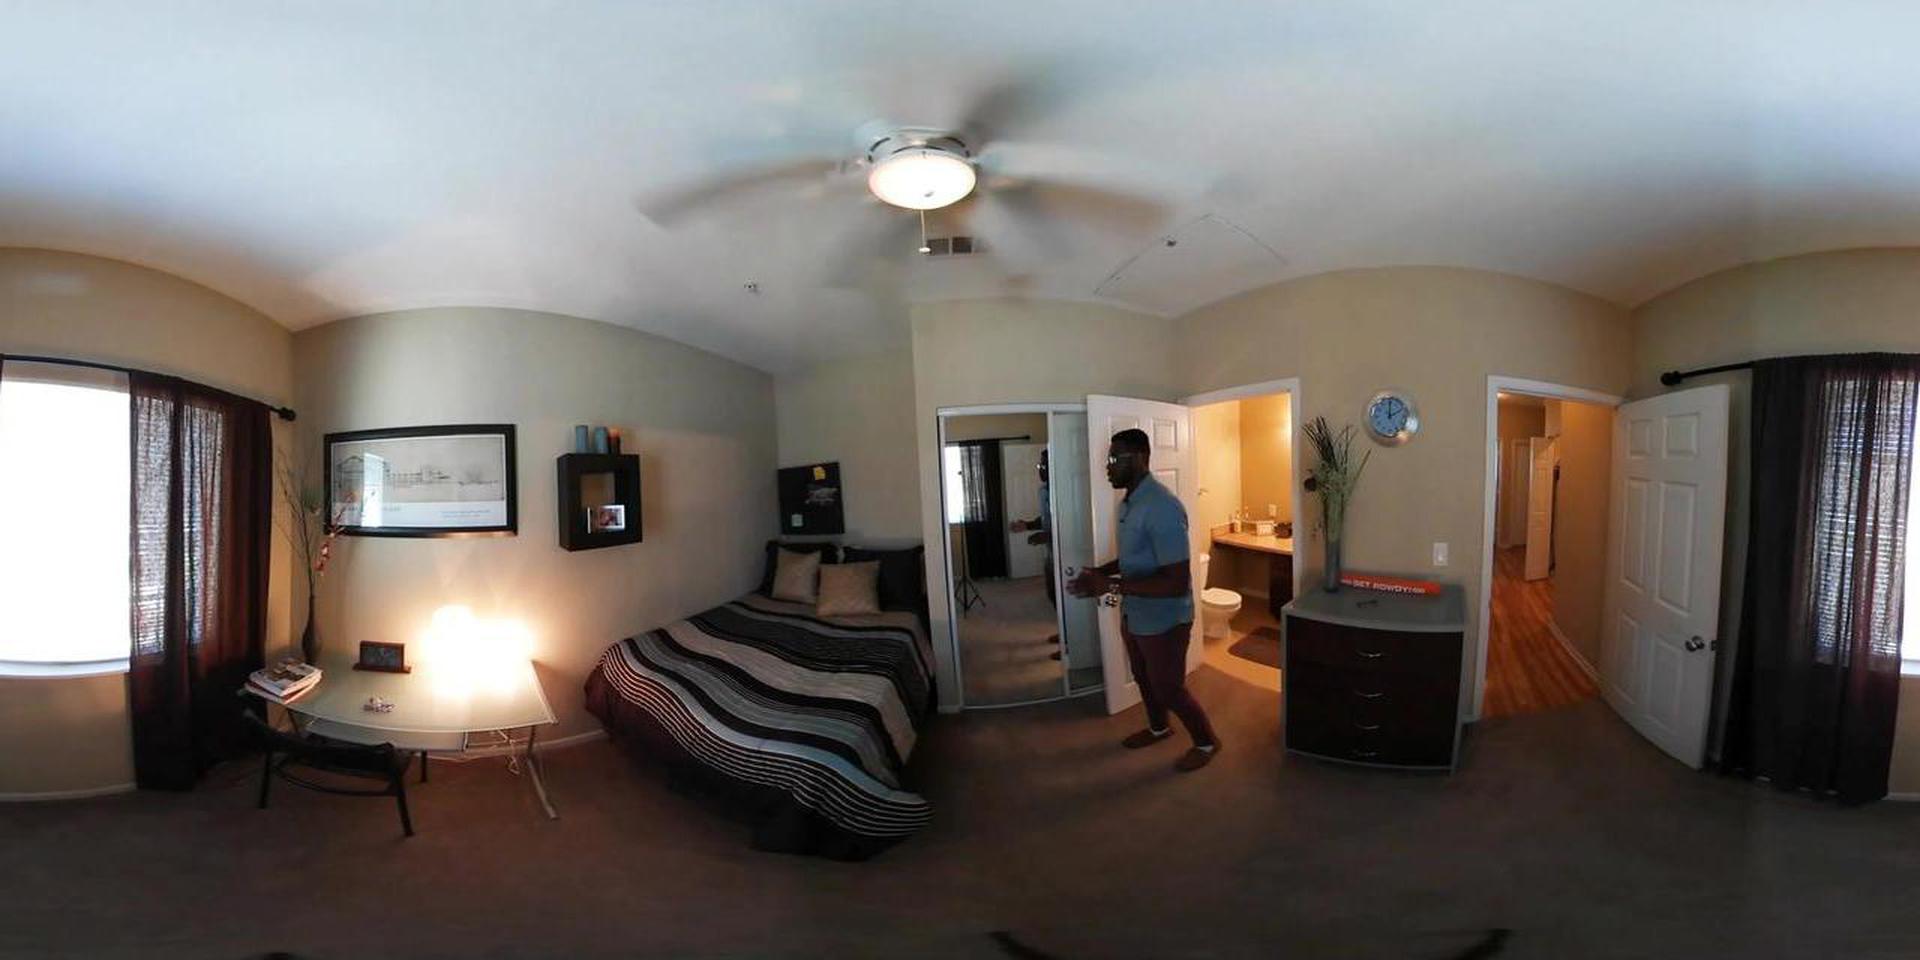
Referred object: the person in a light blue shirt standing by the doorway

Referred object: the ceiling fan with light

Referred object: turn right, the dresser beneath the wall clock